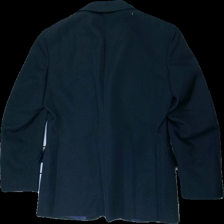
View: back
Type: Jacket
Category: Men
Brand: Tiger Of Sweden
Colors: Blue
Material: 57% polyester, 43% wool
Cut: Regular
Season: All
Price range: 50-100
Recommended usage: Export